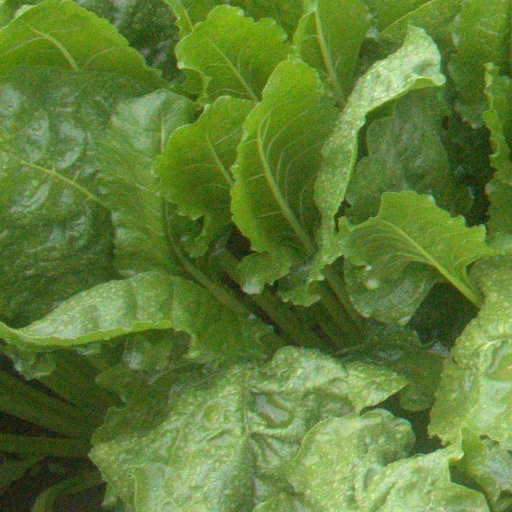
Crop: sugar beet